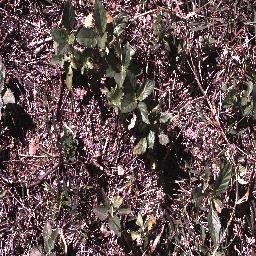
Label: snake_weed